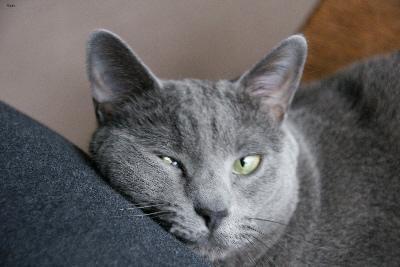
Russian Blue